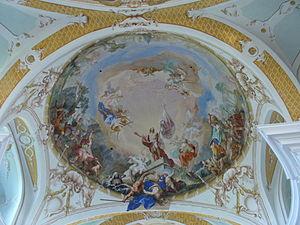
L'abbaye de Neresheim, vouée à saint Ulric et à sainte Afre, est une abbaye bénédictine appartenant à la congrégation de Beuron, au sein de la confédération bénédictine. Elle se trouve à Neresheim dans le Bade-Wurtemberg.